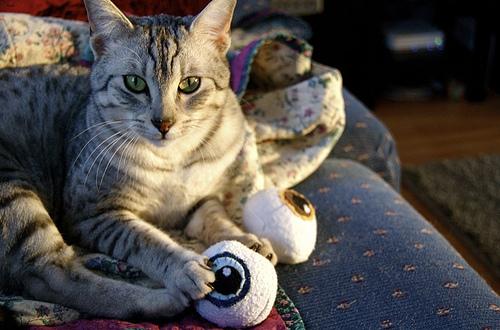
Breed: Egyptian Mau